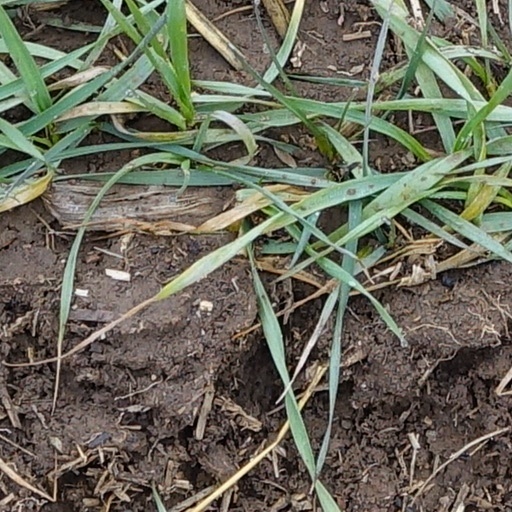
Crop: wheat